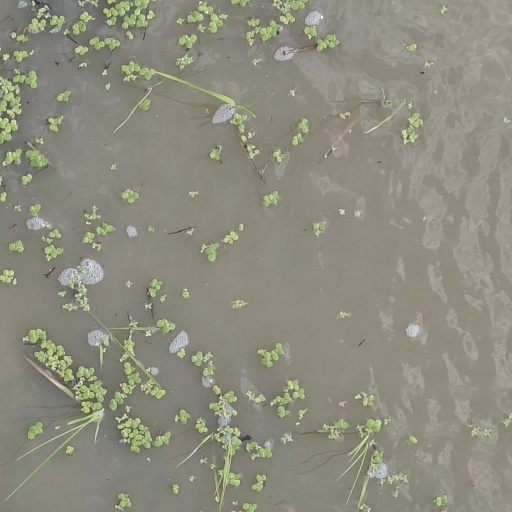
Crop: rice